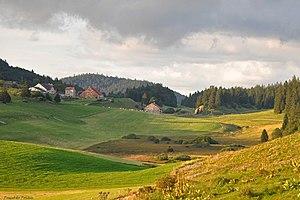
RONDEFONTAINE F25240